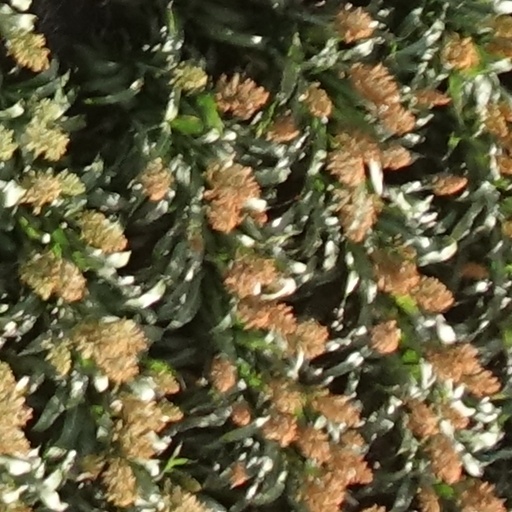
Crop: sorghum